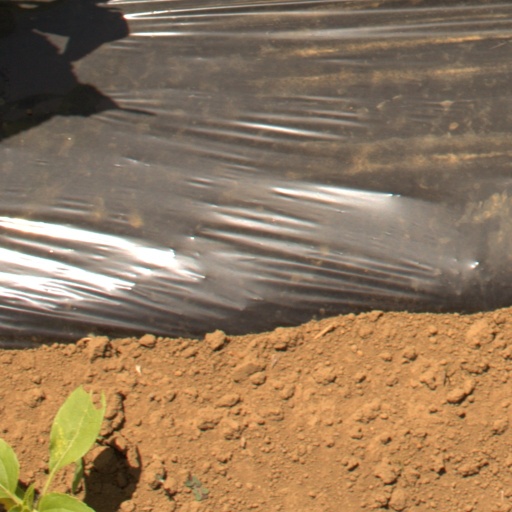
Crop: Jerusalem artichoke